Smartwings Hungary

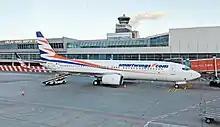
Smartwings Hungary Boeing 737-800

Smartwings Hungary fleet consists of the following aircraft (as of March 2022). Smartwings Hungary also uses aircraft of their parent company Smartwings to cover its flights.